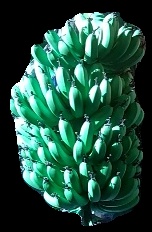
Variety: pachbale
Grade: grade1